Our Lady of Medjugorje

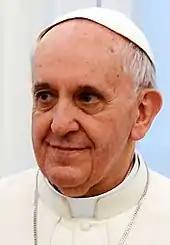
Pope Francis

The Holy See announced that it had established a commission, headed by Cardinal Camillo Ruini, to examine the Medjugorje phenomenon. Other prominent members of the commission included Cardinals Jozef Tomko, Vinko Puljić, Josip Bozanić, Julián Herranz and Angelo Amato, as well as psychologists, theologians, mariologists, and canonists. The commission was established to "collect and examine all the material," and publish a "detailed report" based on its findings. It was tasked to evaluate the alleged apparitions and to make appropriate pastoral recommendations for those pilgrims who continued to go to Medjugorje despite the ban on official pilgrimages. The commission was active until 17 January 2014.